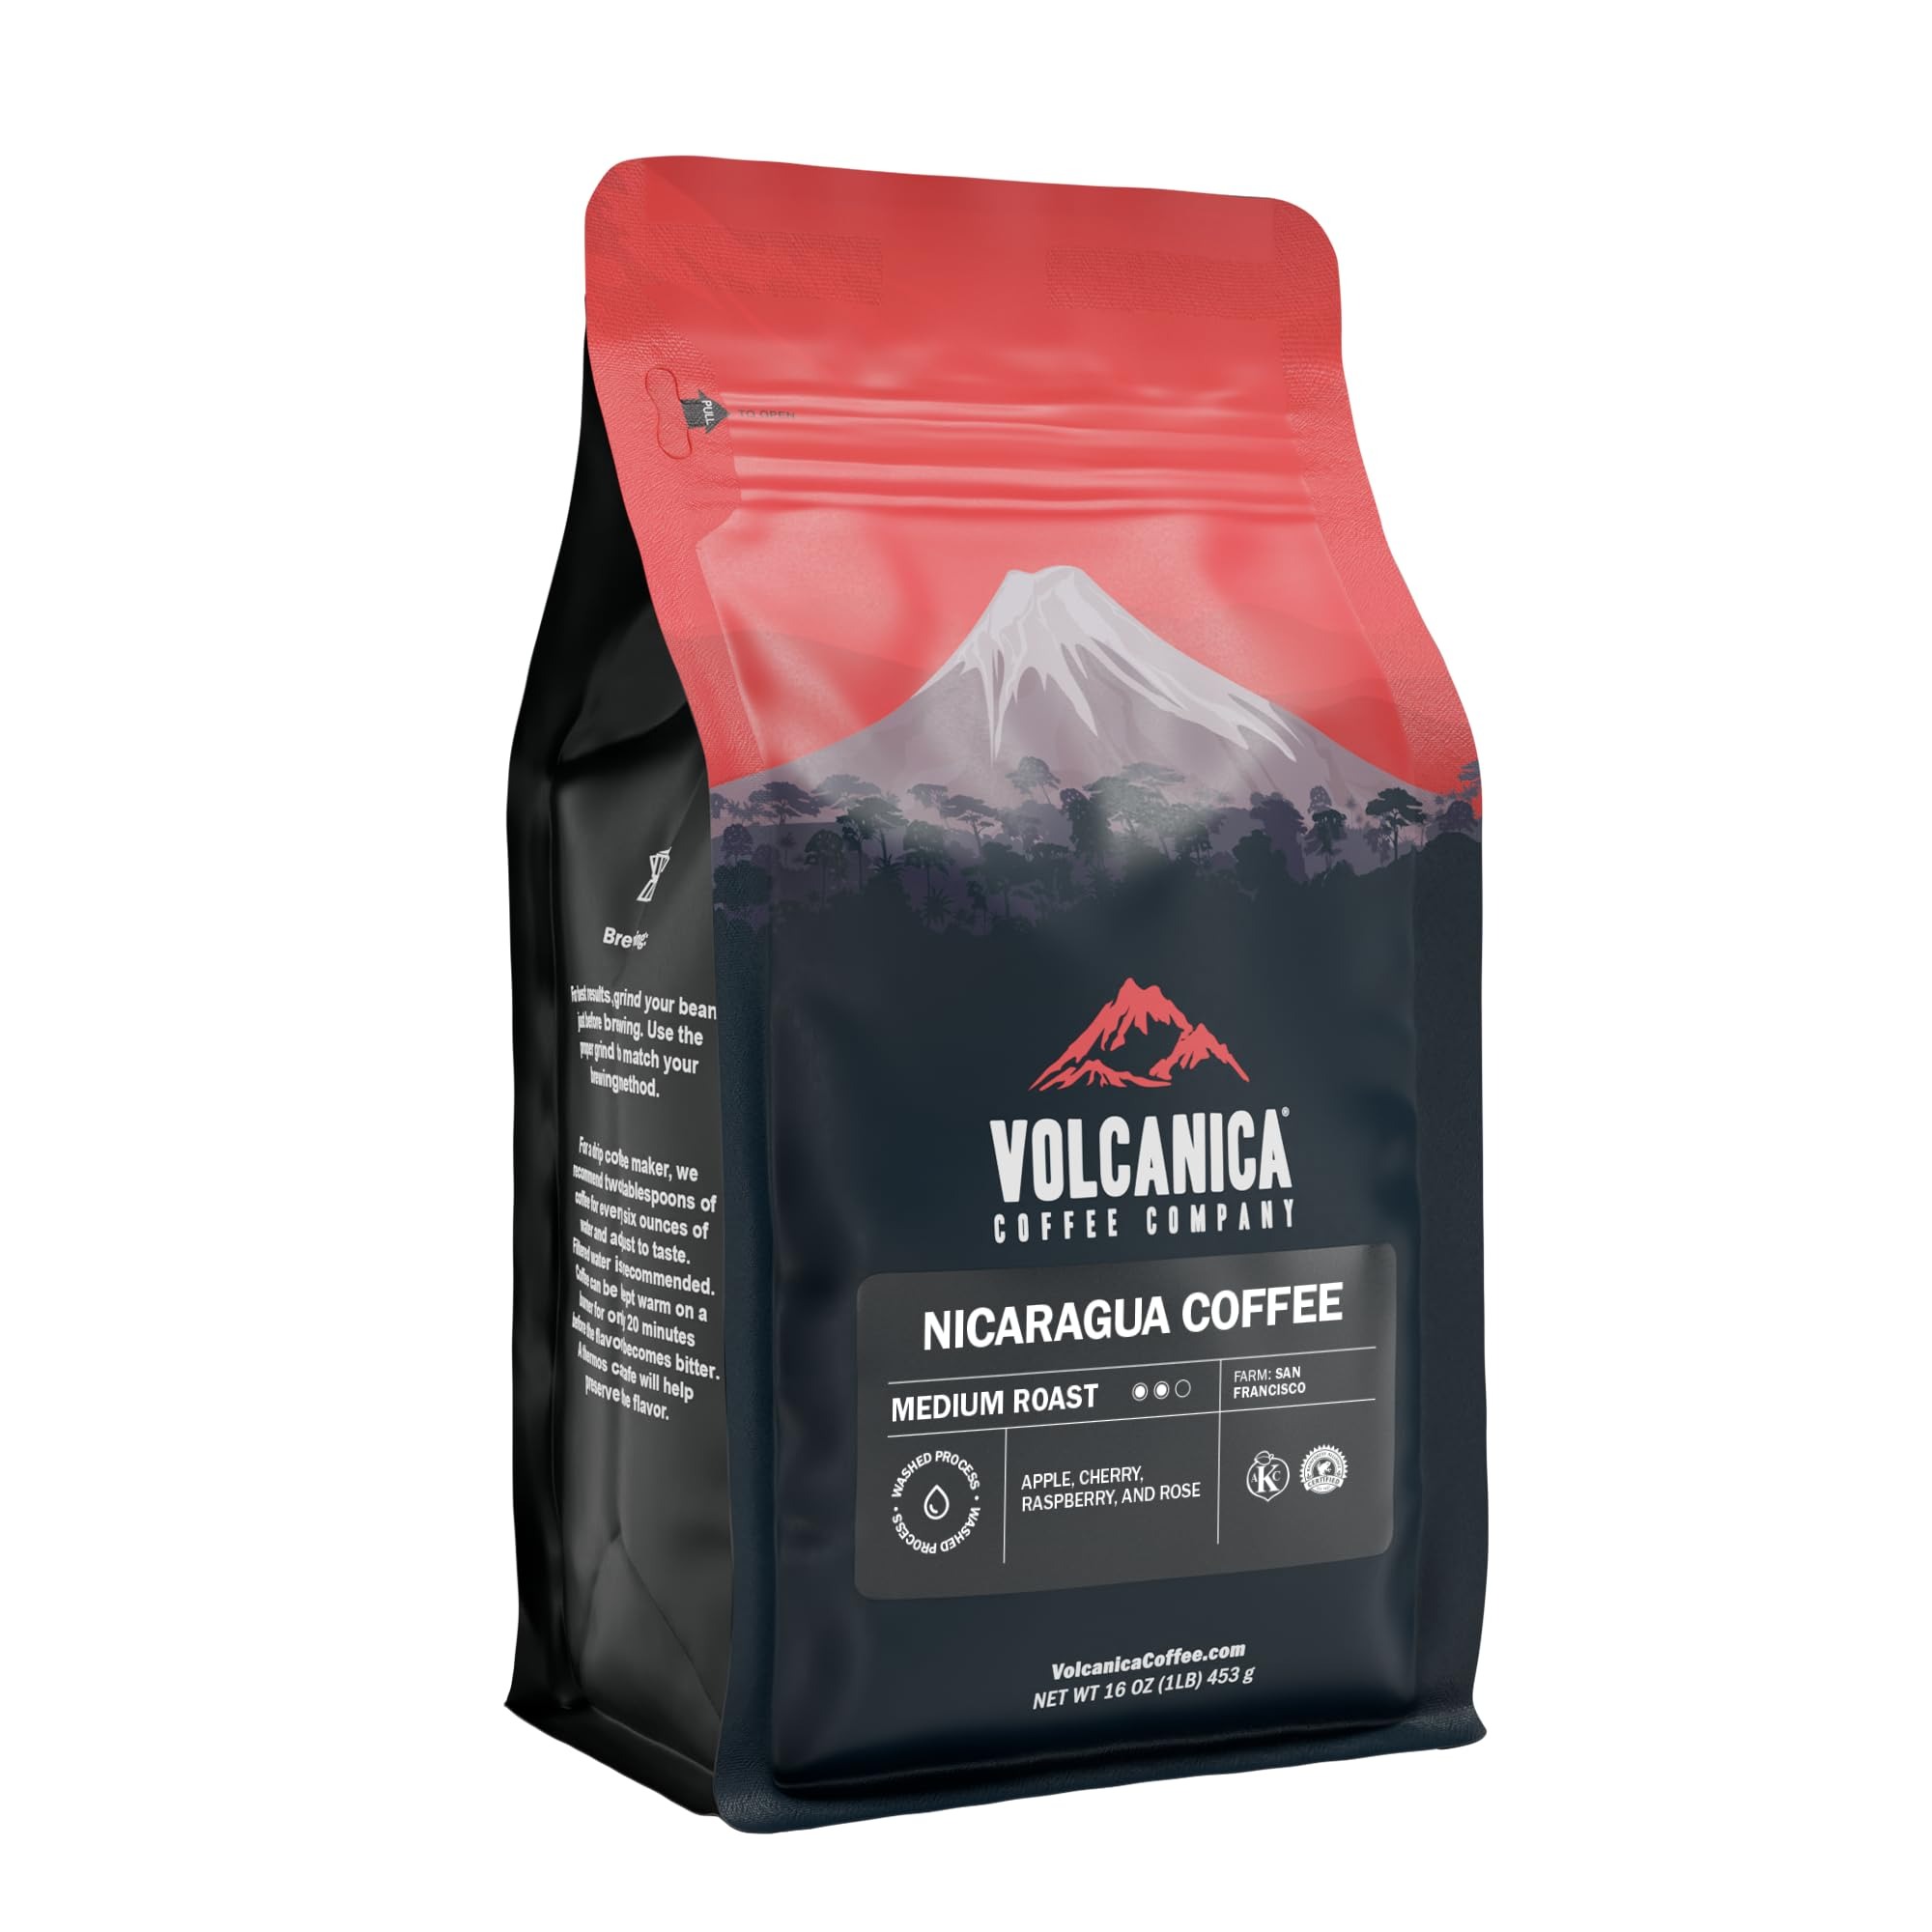
Item Name: Volcanica Nicaragua Coffee, Jinotega, Whole Bean, Fresh Roasted, 16-ounce
Bullet Point 1: Great body, clean flavor, and balance. Cup Notes of Chocolate, lemon, plum & honey undertones for an amazing flavor.
Bullet Point 2: Medium roasted whole beans allowing the true flavor characteristic to come through for a remarkable taste.
Bullet Point 3: Fresh roasted then immediately packed and sealed to assure freshness.
Bullet Point 4: 100% Customer Satisfaction Guaranteed.
Product Description: Nicaragua Coffee quality has attracted attention around the world. Nicaragua is known as the land of lakes and volcanoes, providing a cup to show the fertile, rich soil. This is considered a classic cup: great body, clean flavor, and balance. It is unique among Central American Coffees being highest grown (SHG grade: Strictly High Grown) which do not develop the pronounced and sharp acidity of other Centrals. Rainforest certified coffee. Volcanica Coffee is a specialty importer and retailer of exotic gourmet coffee beans that is committed to offering only the finest quality coffee from volcanic regions around the world that are wonderfully exotic and remarkable in taste. 100% customer satisfaction guaranteed
Value: 16.0
Unit: Ounce

Price: 20.99